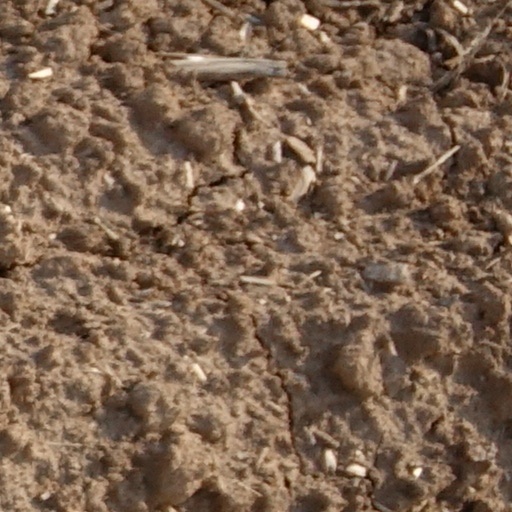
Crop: wheat